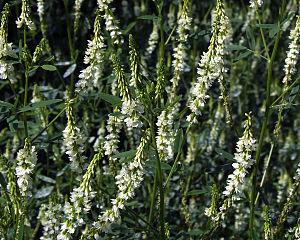
Melilotus albus, le mélilot blanc, est une espèce de plantes dicotylédones de la famille des Fabaceae, sous-famille des Faboideae, originaire de l'Ancien Monde.